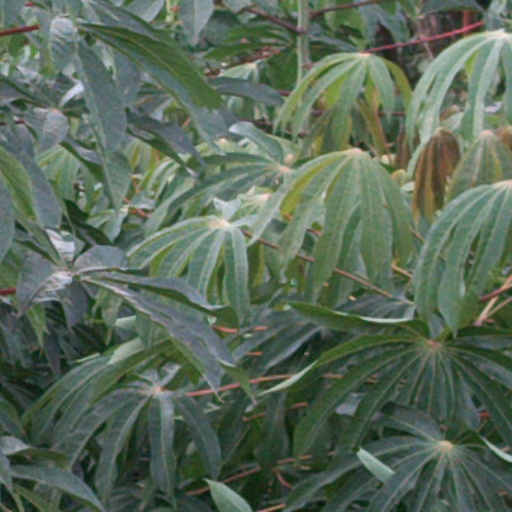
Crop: cassava